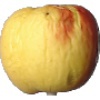
Label: red_yellow_apple